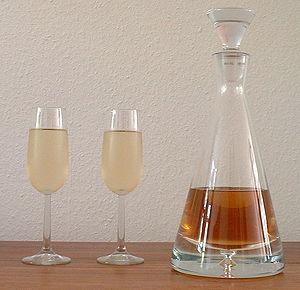
Le kir est un apéritif / cocktail traditionnel de la cuisine bourguignonne, à base de crème de cassis et de vin blanc bourgogne aligoté. Il est baptisé de son nom par le chanoine Félix Kir.